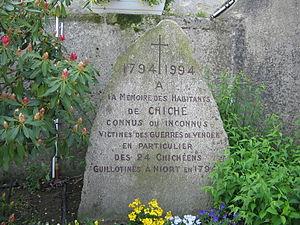
monument guerre de vendée Chiché (79) en avril 2011
Chiché est une commune du centre-ouest de la France située dans le département des Deux-Sèvres en région Nouvelle-Aquitaine.